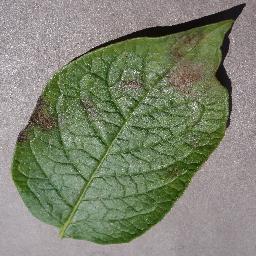
Label: Potato___Late_blight